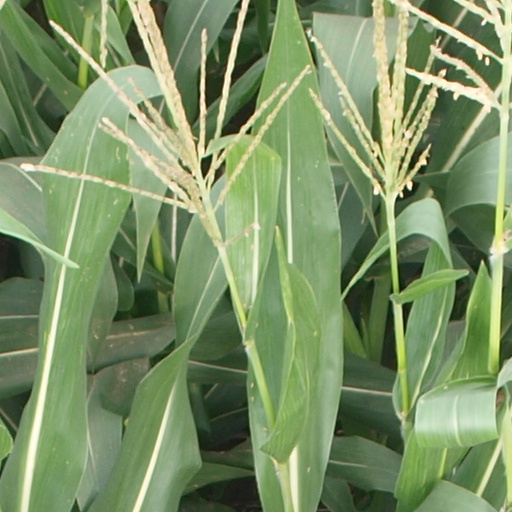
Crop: maize; corn